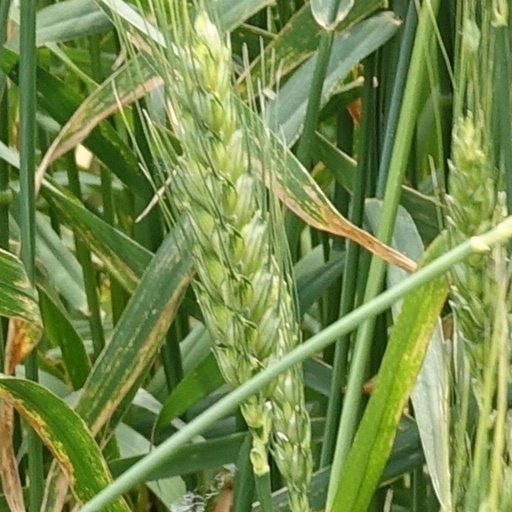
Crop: wheat